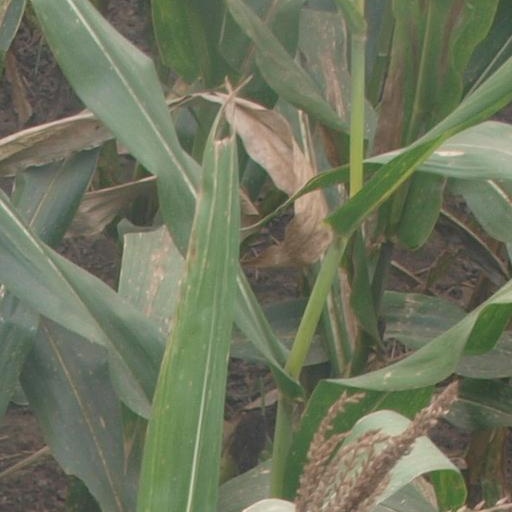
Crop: maize; corn